Eldora Speedway

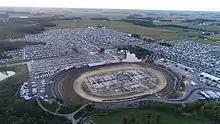
The largest crowd in the 64-year history of Eldora Speedway experiences the 47th running of the World 100 on September 9, 2017.

The World 100 is a 100-lap dirt late model race, and is considered one of the most prolific racing events of each season. It is traditionally run on the weekend following Labor Day in mid September.